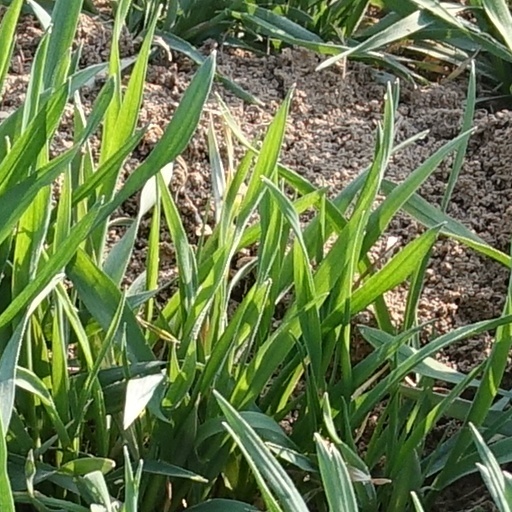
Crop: wheat